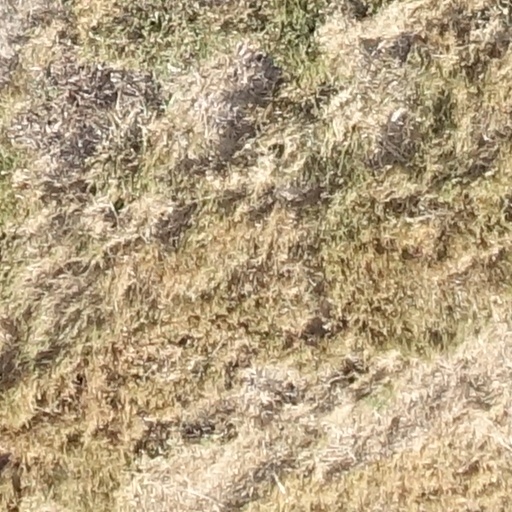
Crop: sorghum